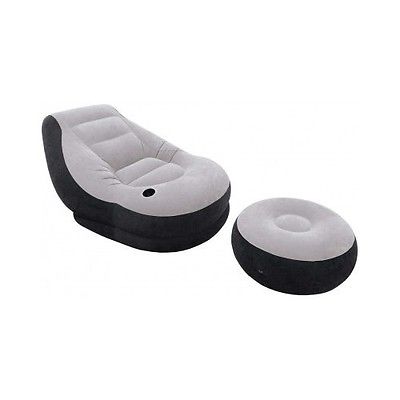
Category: chair